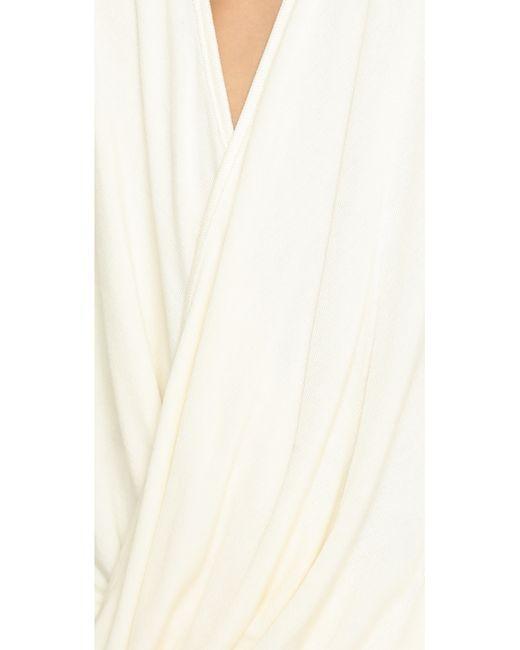
weißes fließendes Sommertop, lockeres Top mit weichem Stoff